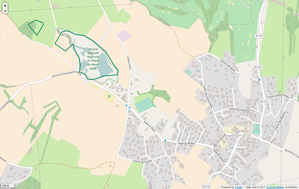
Périmètre de la RNR de l'étang de Haute-Jarrie.
La réserve naturelle régionale de l'étang de Haute-Jarrie est une réserve naturelle régionale située en Auvergne-Rhône-Alpes. Classée en 2008, elle occupe une surface de 11 hectares et protège un étang et les zones humides qui l'environnent.